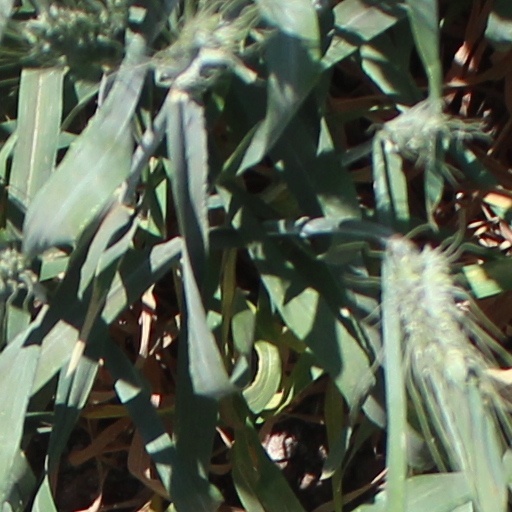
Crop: wheat